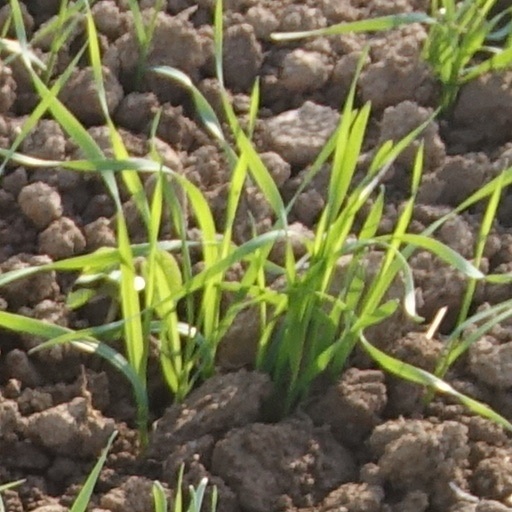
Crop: wheat